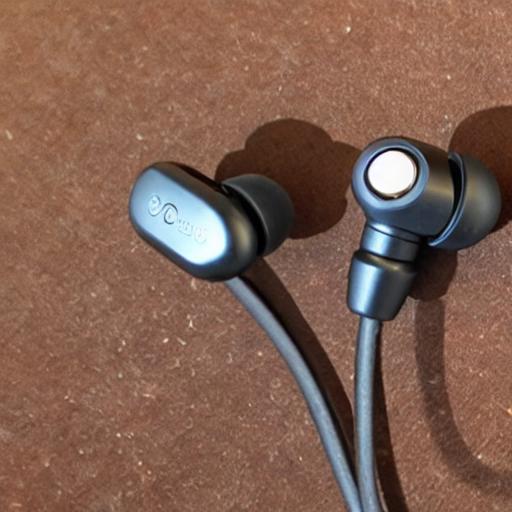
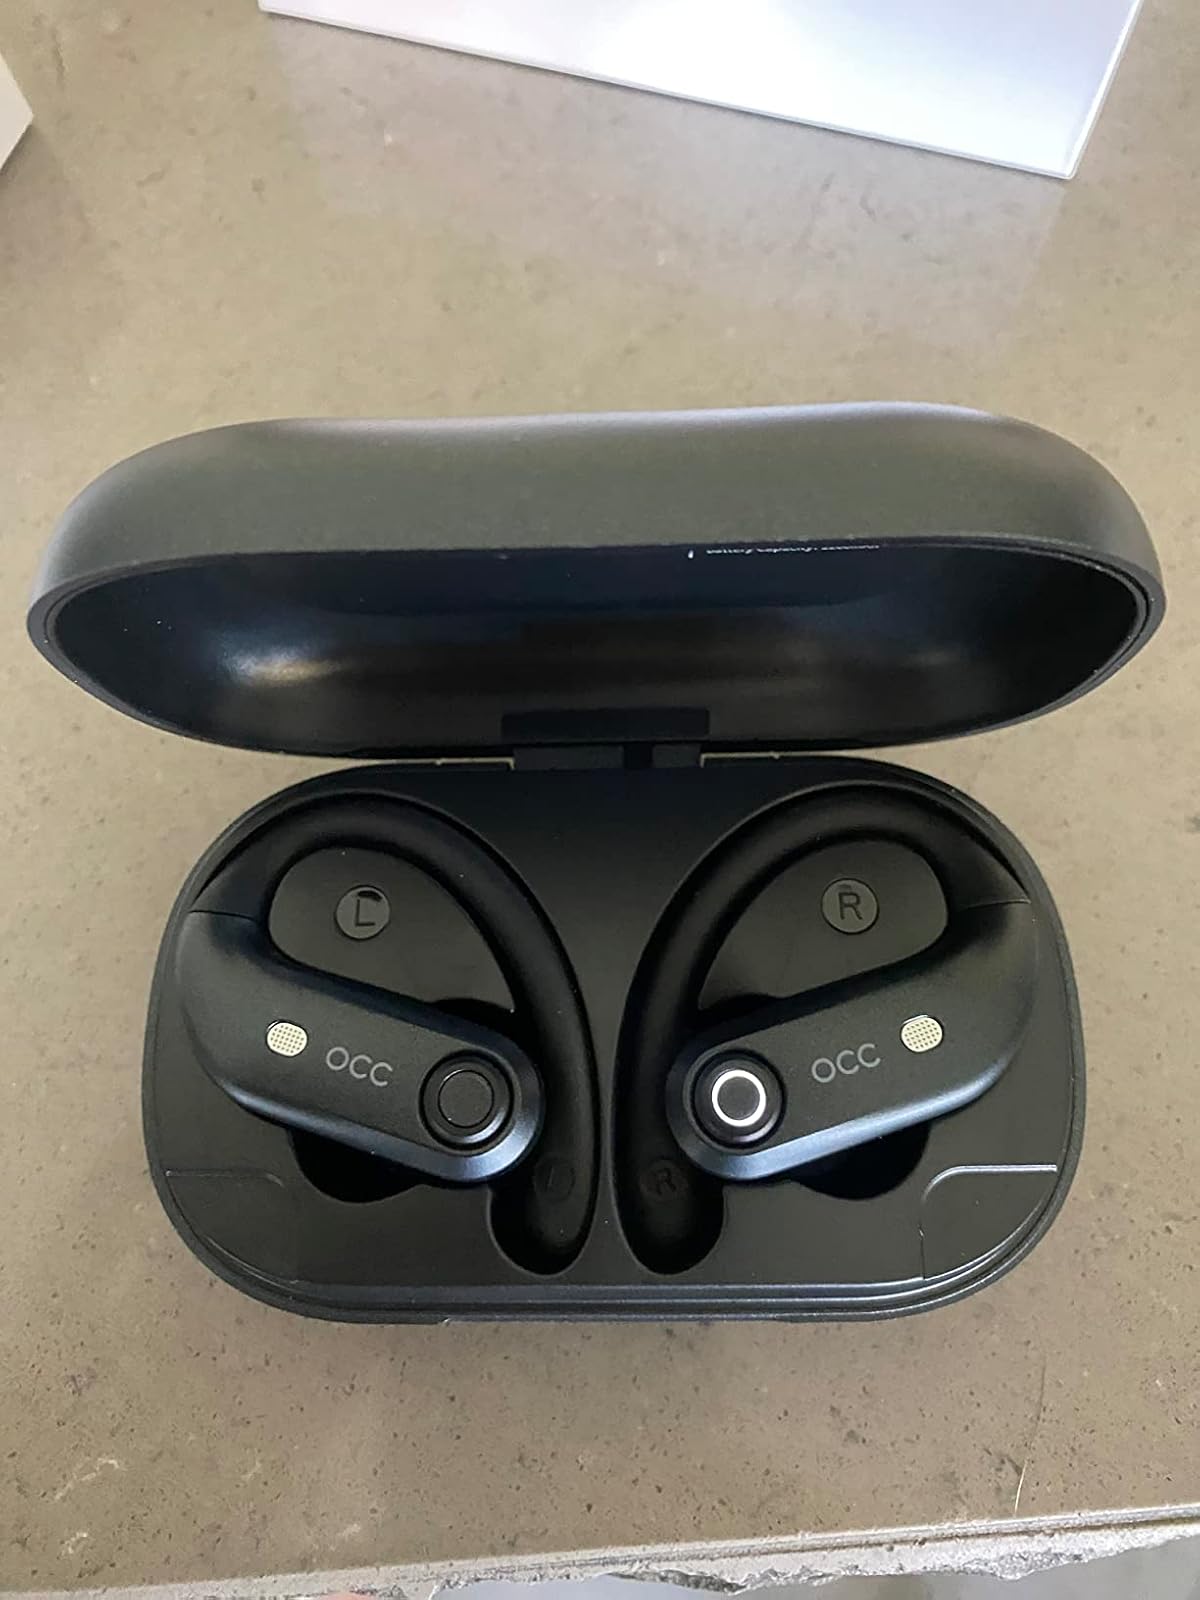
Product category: earbuds
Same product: no